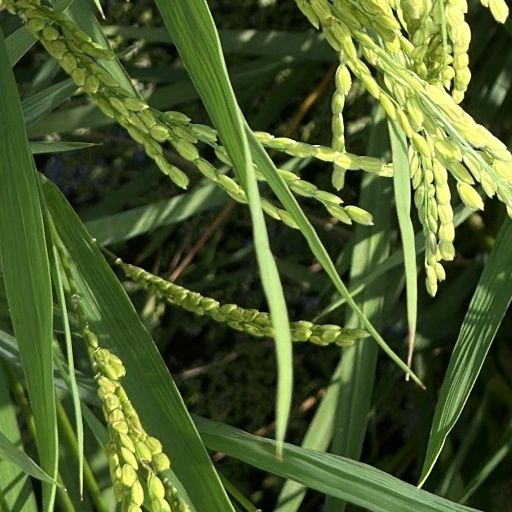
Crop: rice